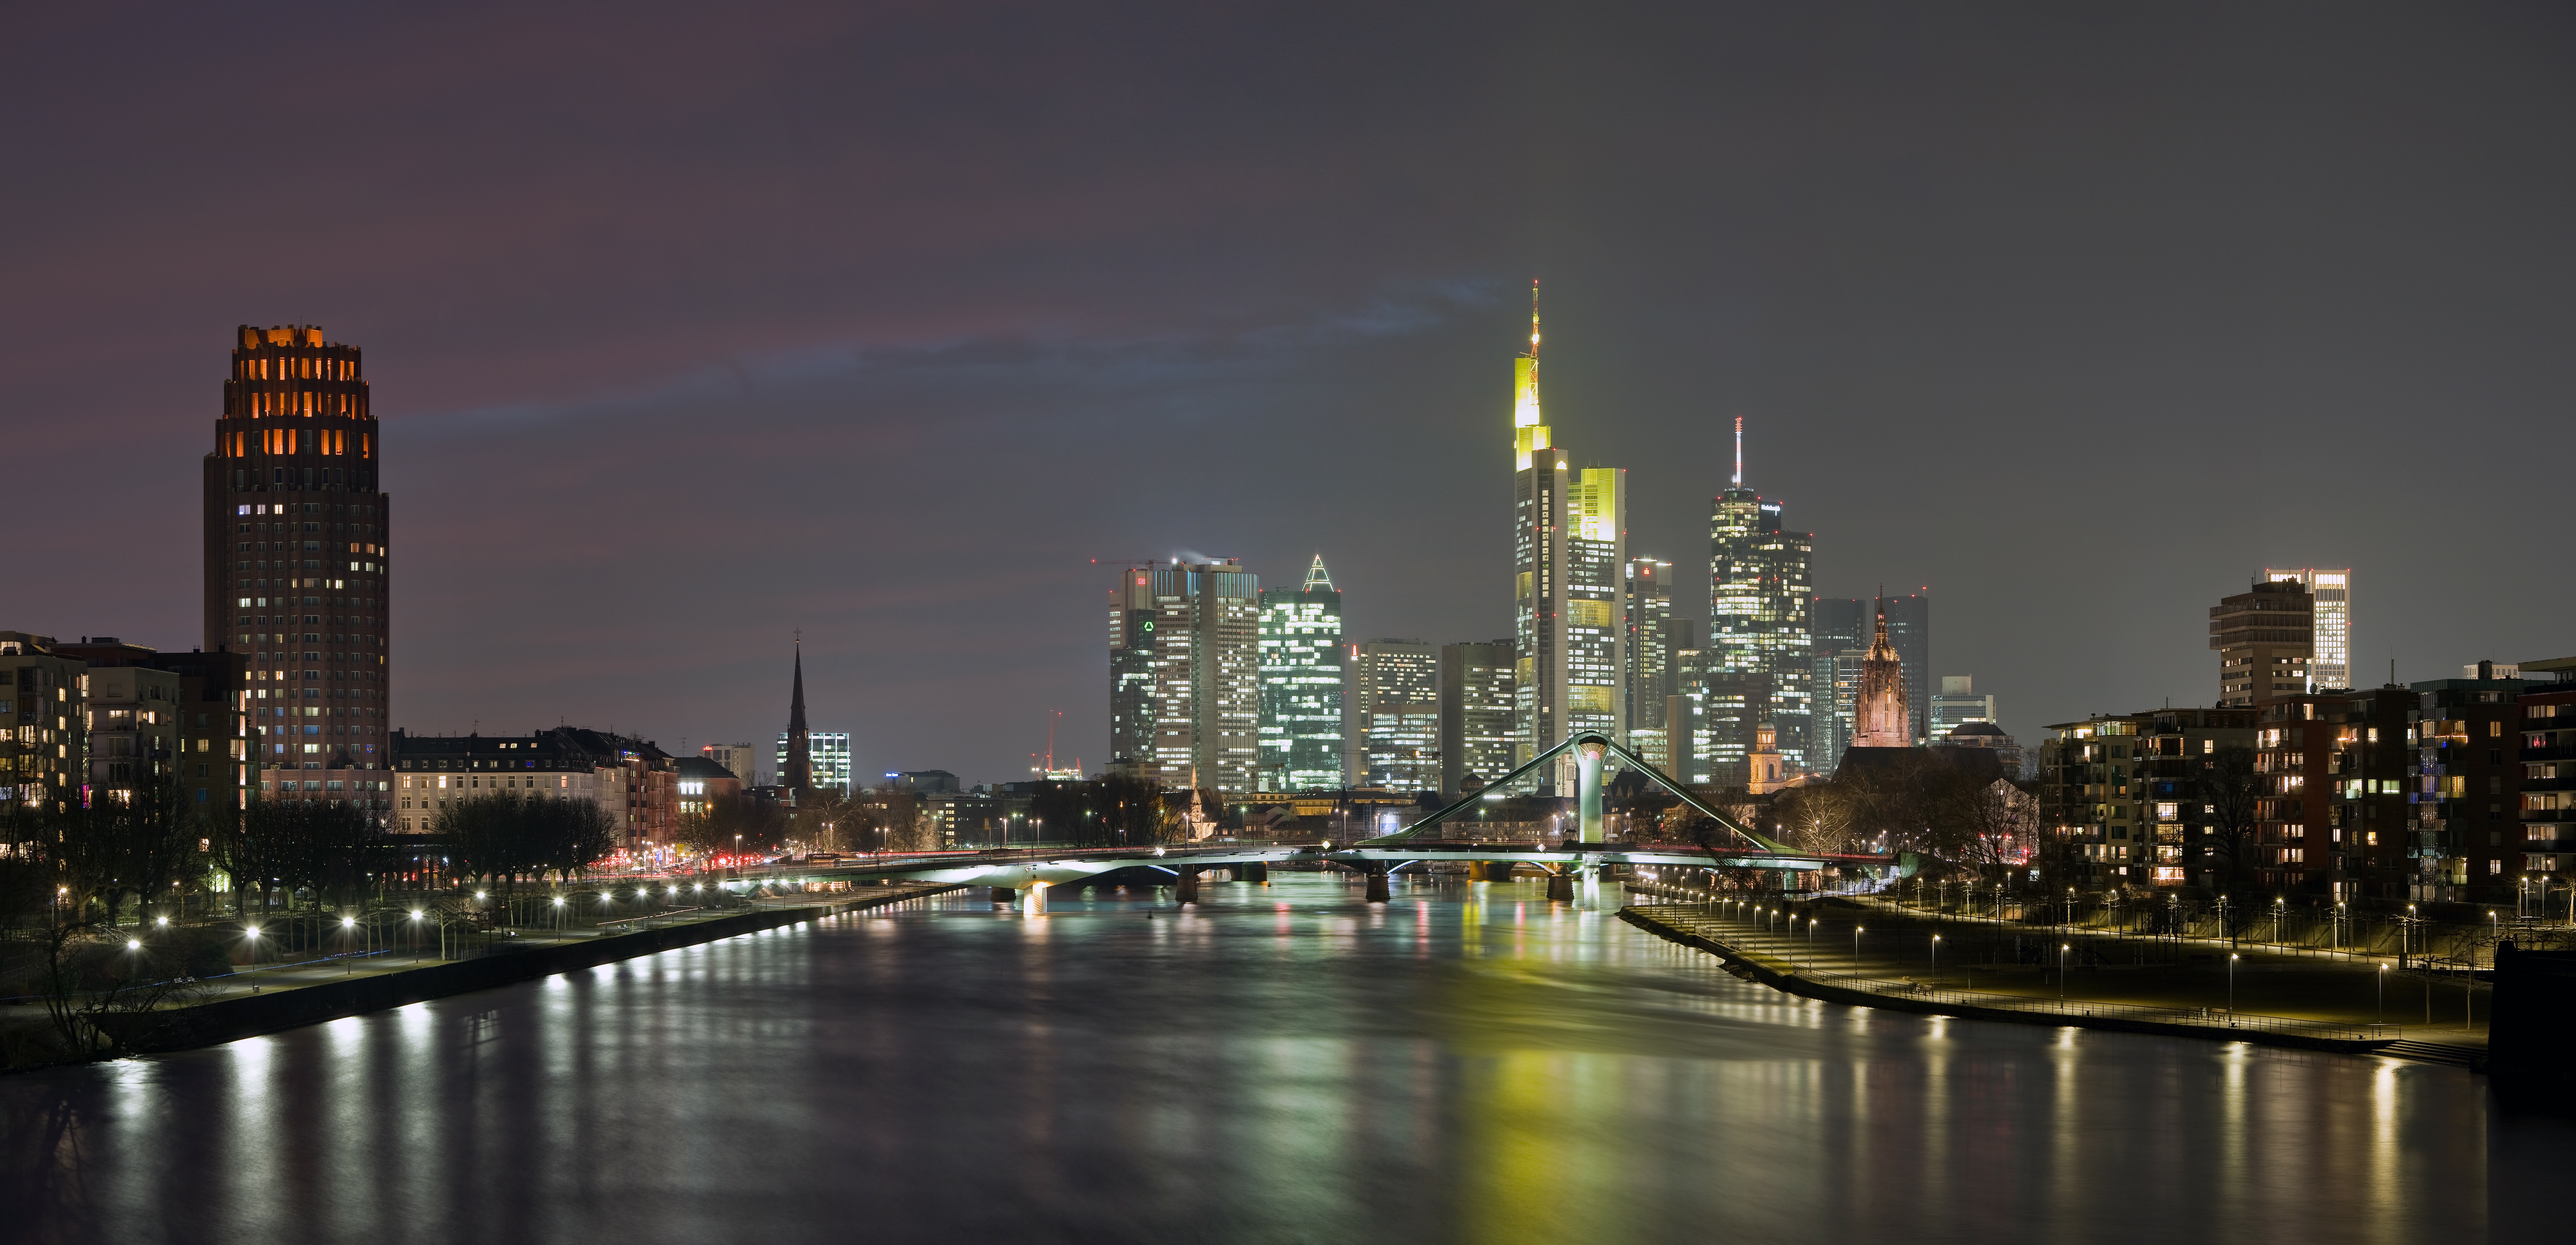
horizon, skyline, night, city, skyscraper, cityscape, panorama, downtown, dusk, evening, reflection, landmark, waterway, tower block, metropolis, urban area, geographical feature, human settlement, metropolitan area